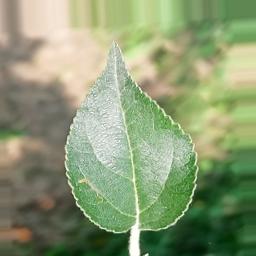
Label: Healthy